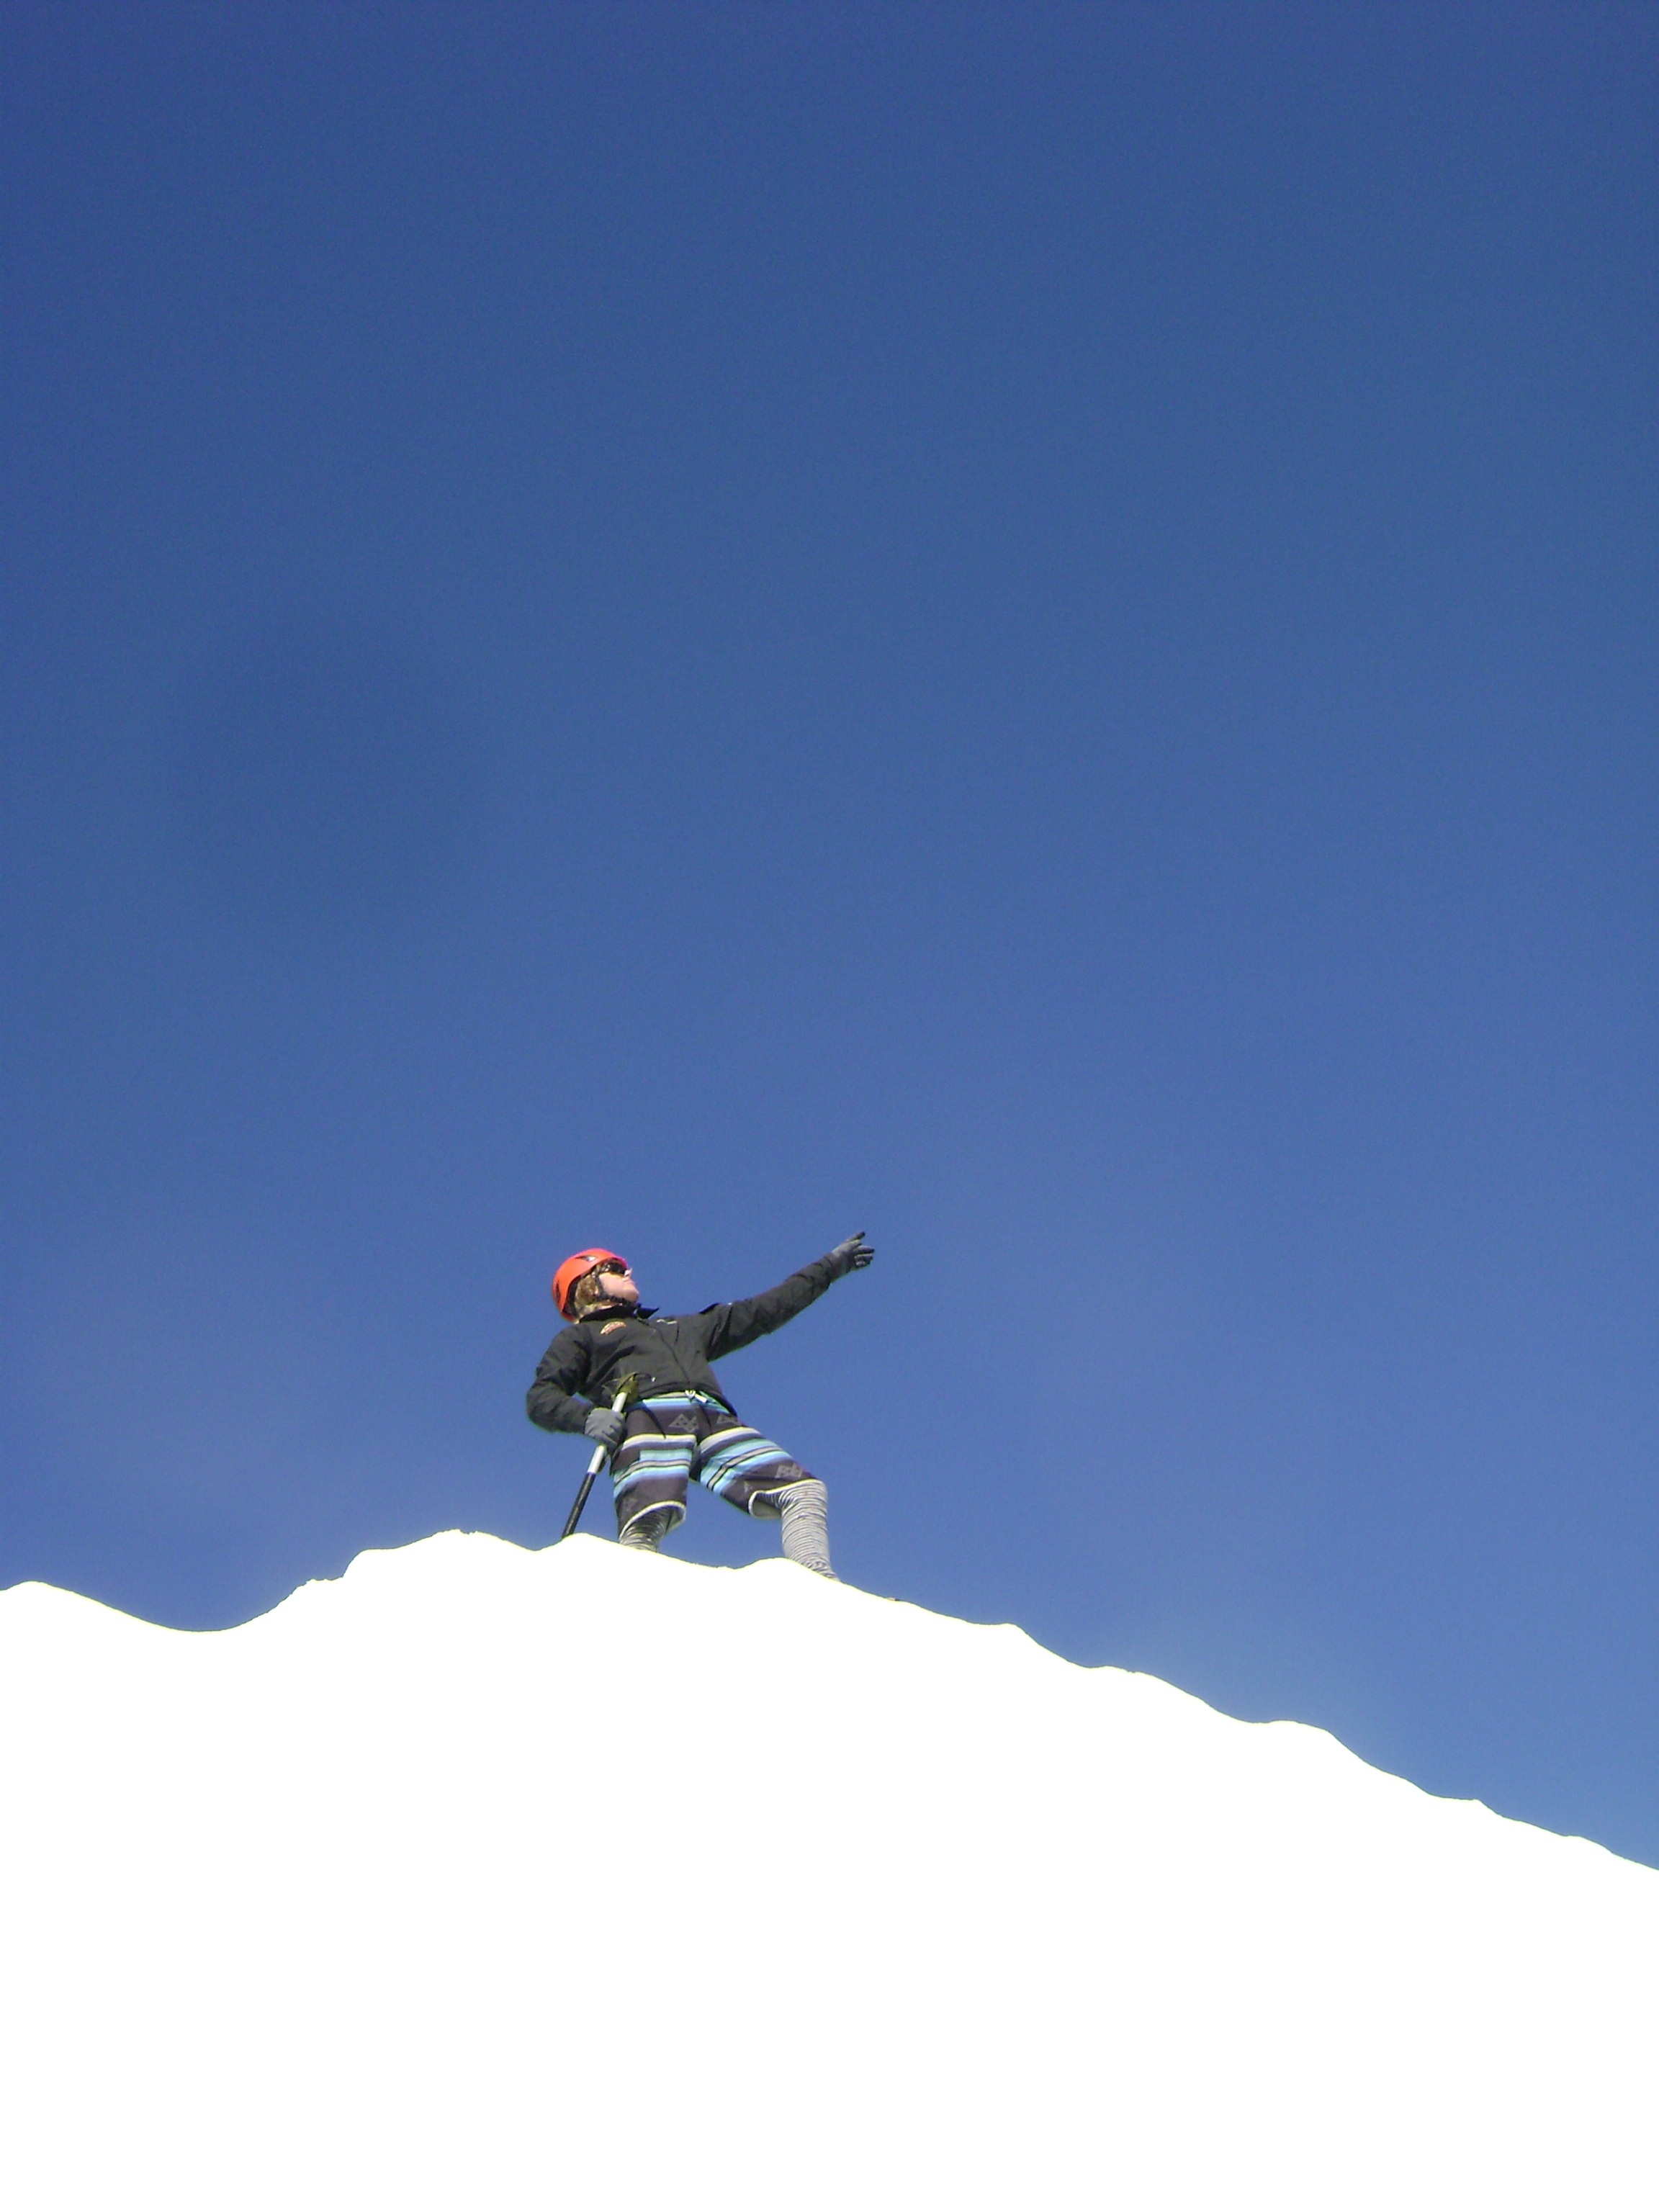
man, landscape, mountain, snow, winter, sky, white, sport, adventure, male, high, snowboard, extreme sport, skiing, summit, sports equipment, blue sky, mountaineering, winter sport, outdoors, fun, sports, downhill, ski, pose, snowboarding, top, freeride, ski equipment, alpine skiing, geological phenomenon, freestyle skiing